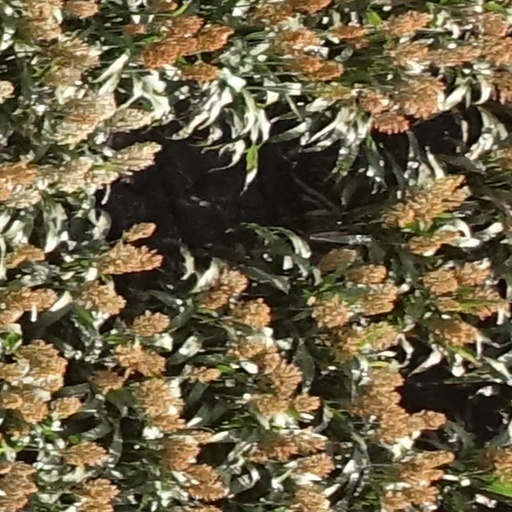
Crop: sorghum